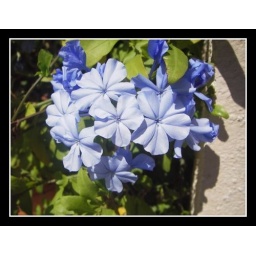
Nice little blue flowers in Cassis, France